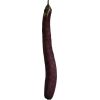
Label: eggplant_long